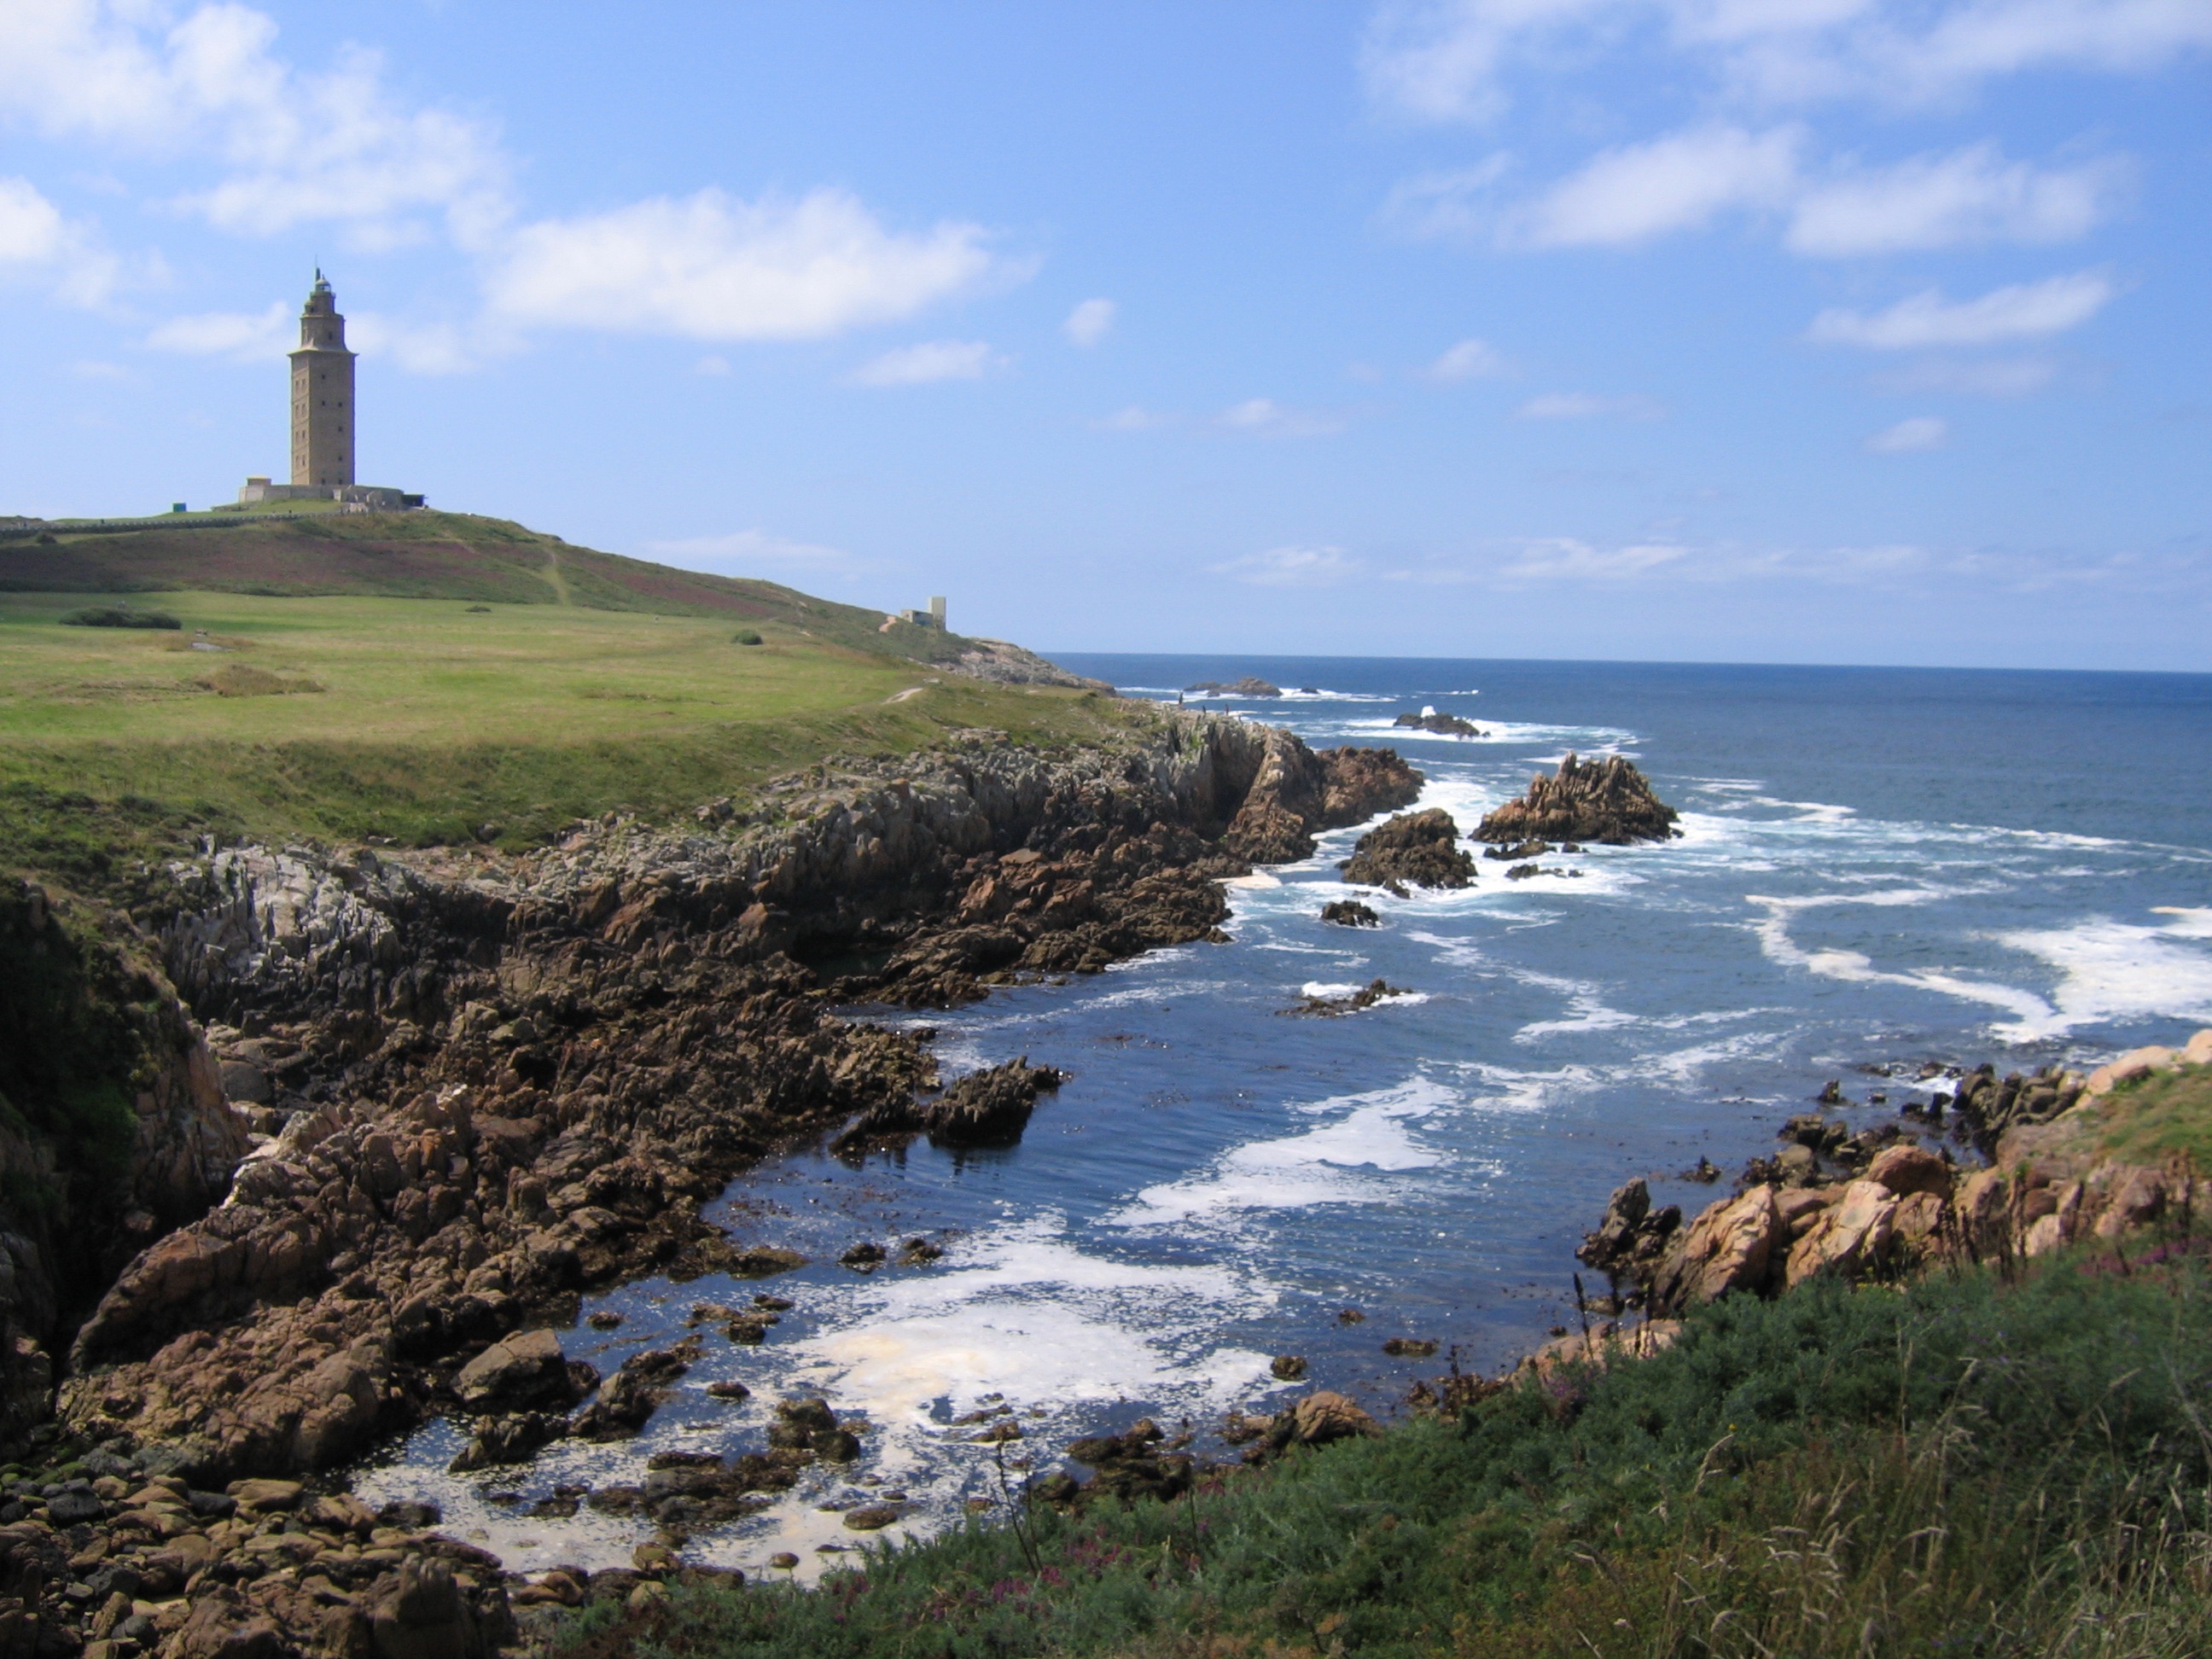
beach, landscape, sea, coast, rock, ocean, lighthouse, shore, wave, vacation, cliff, cove, tower, bay, terrain, body of water, headland, cape, islet, landform, geographical feature